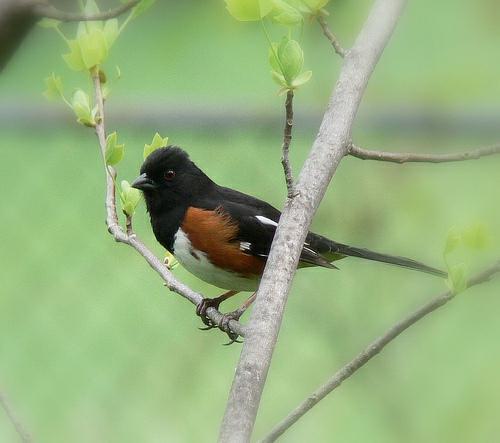
A photo of a american redstart